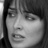
Emotion: sad